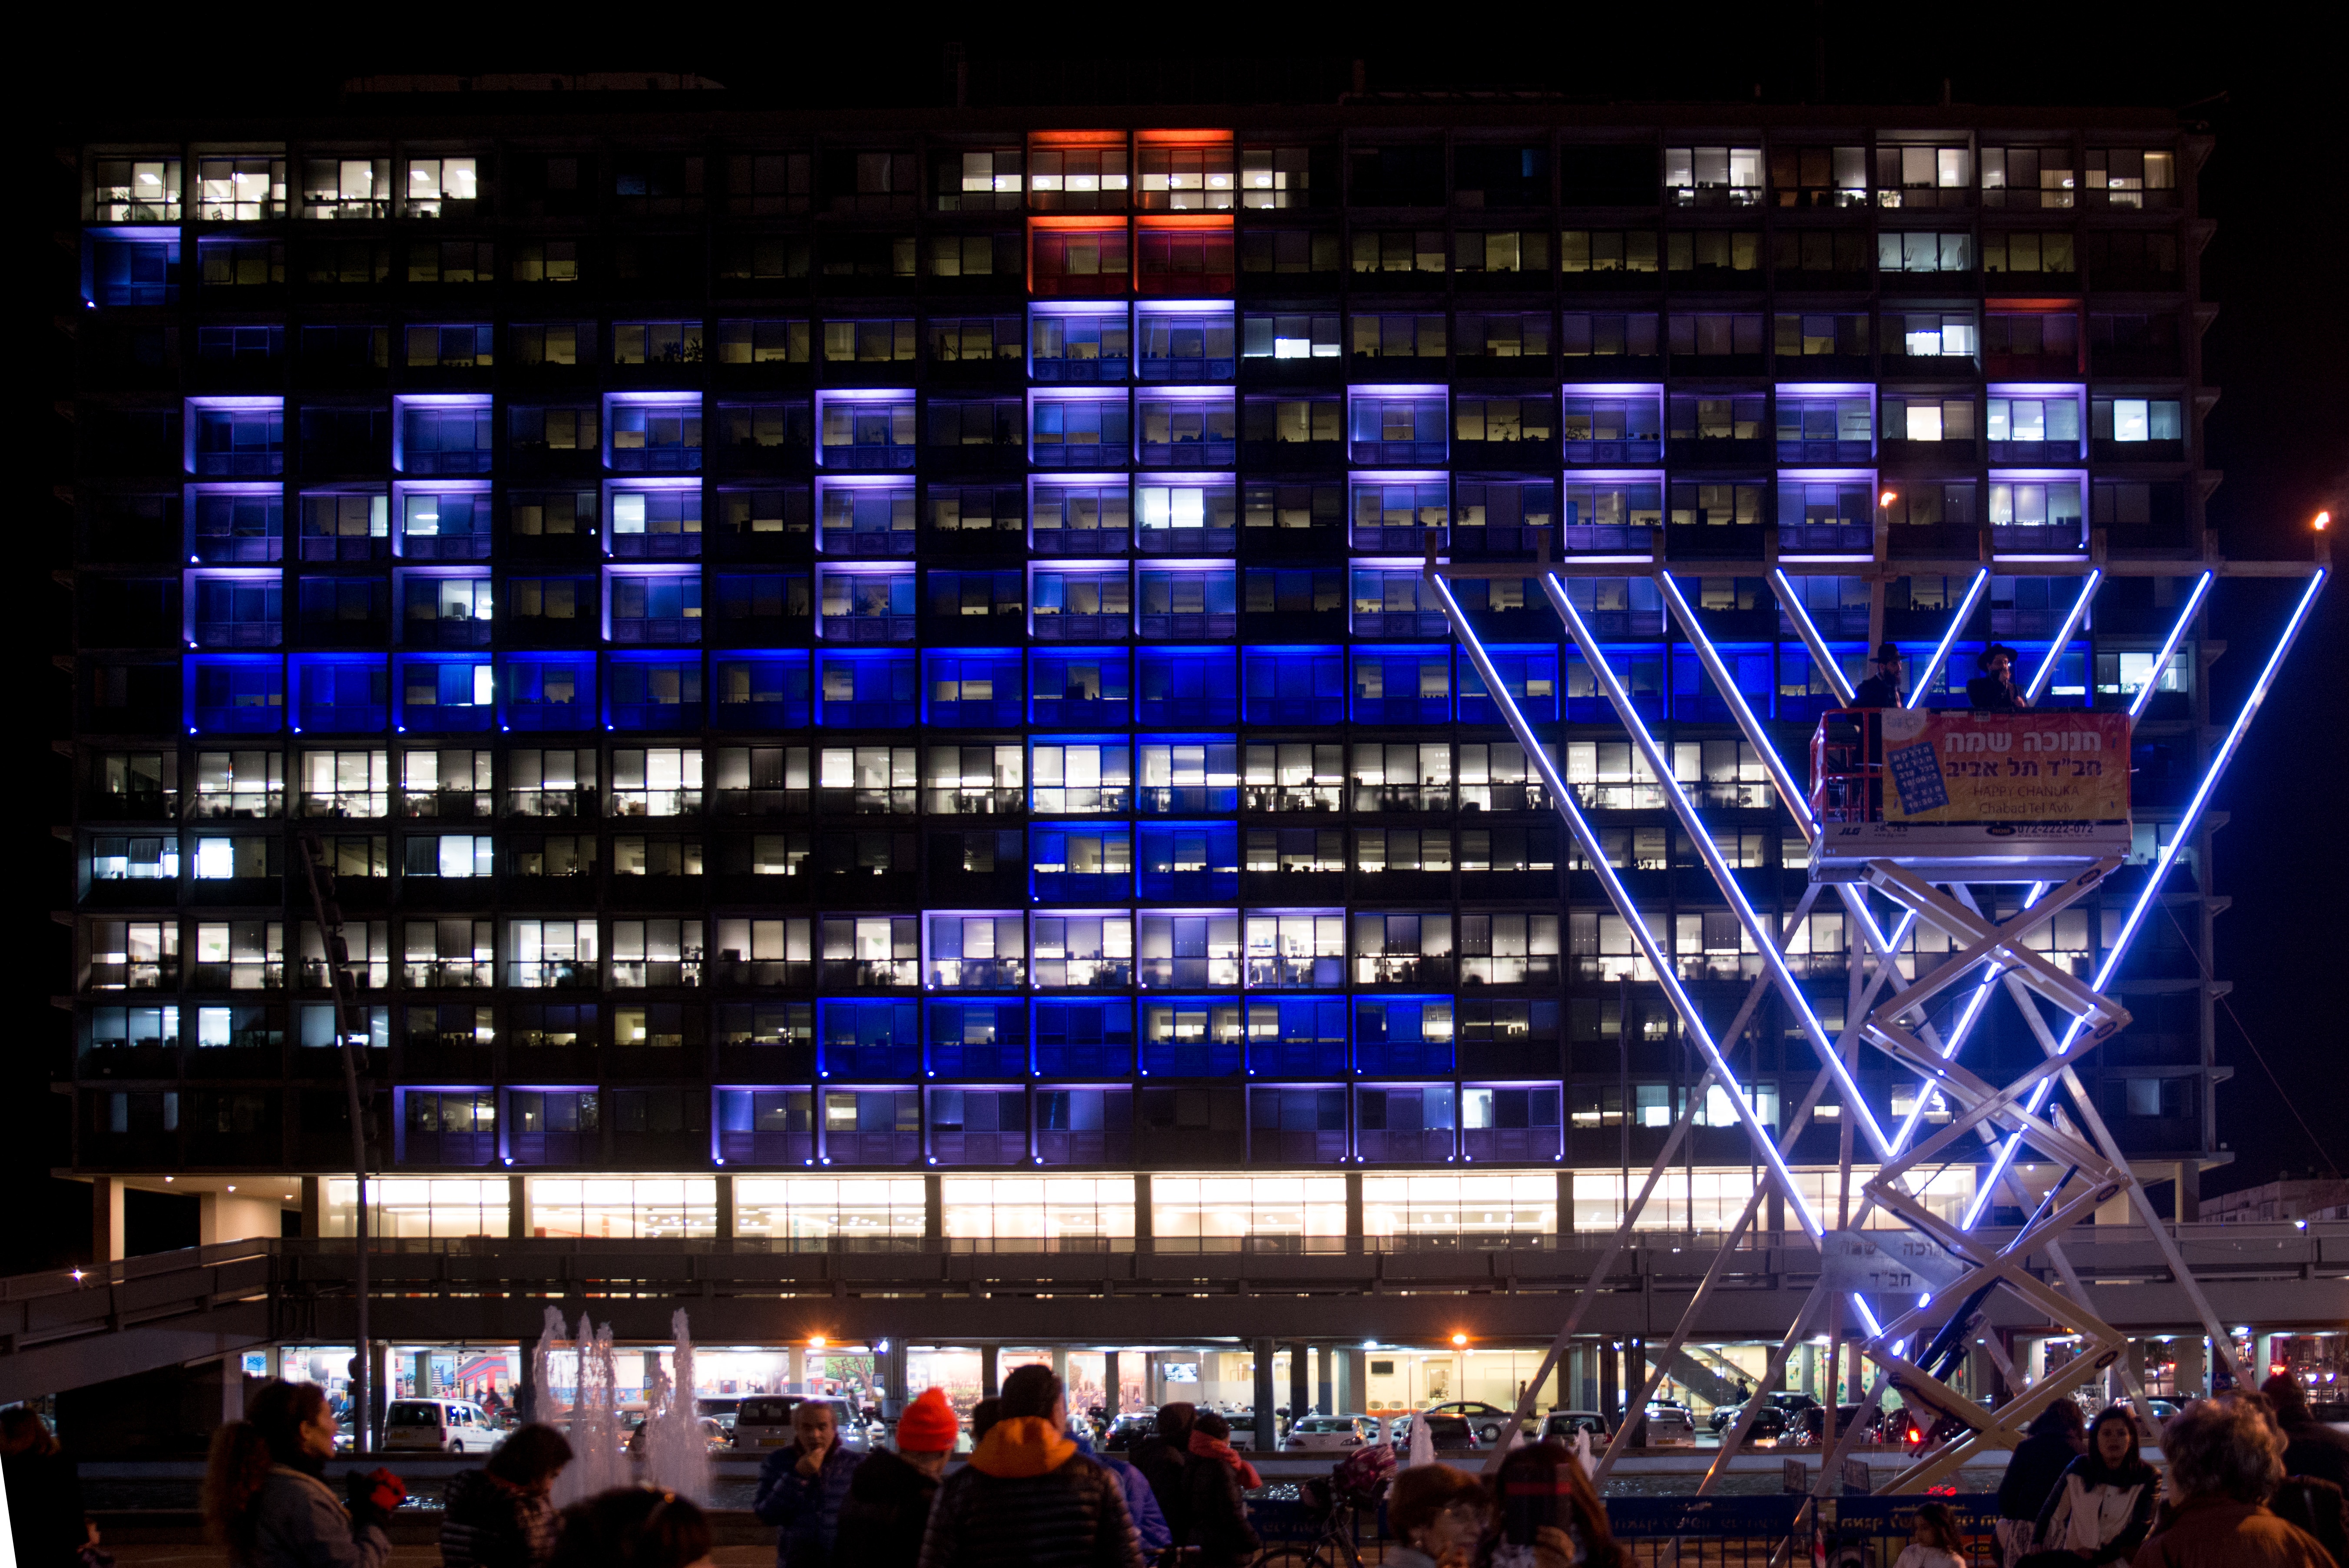
stadium, arena, stage